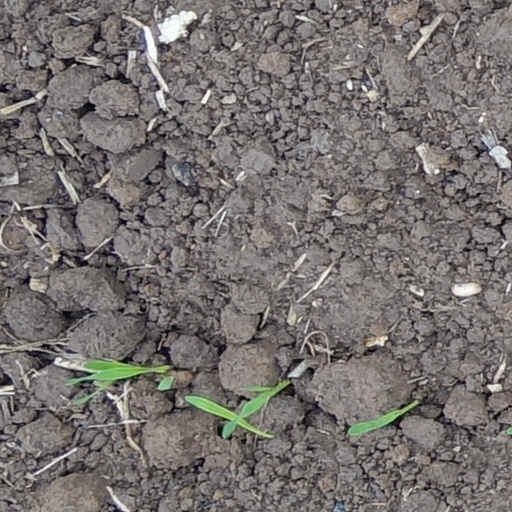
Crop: wheat